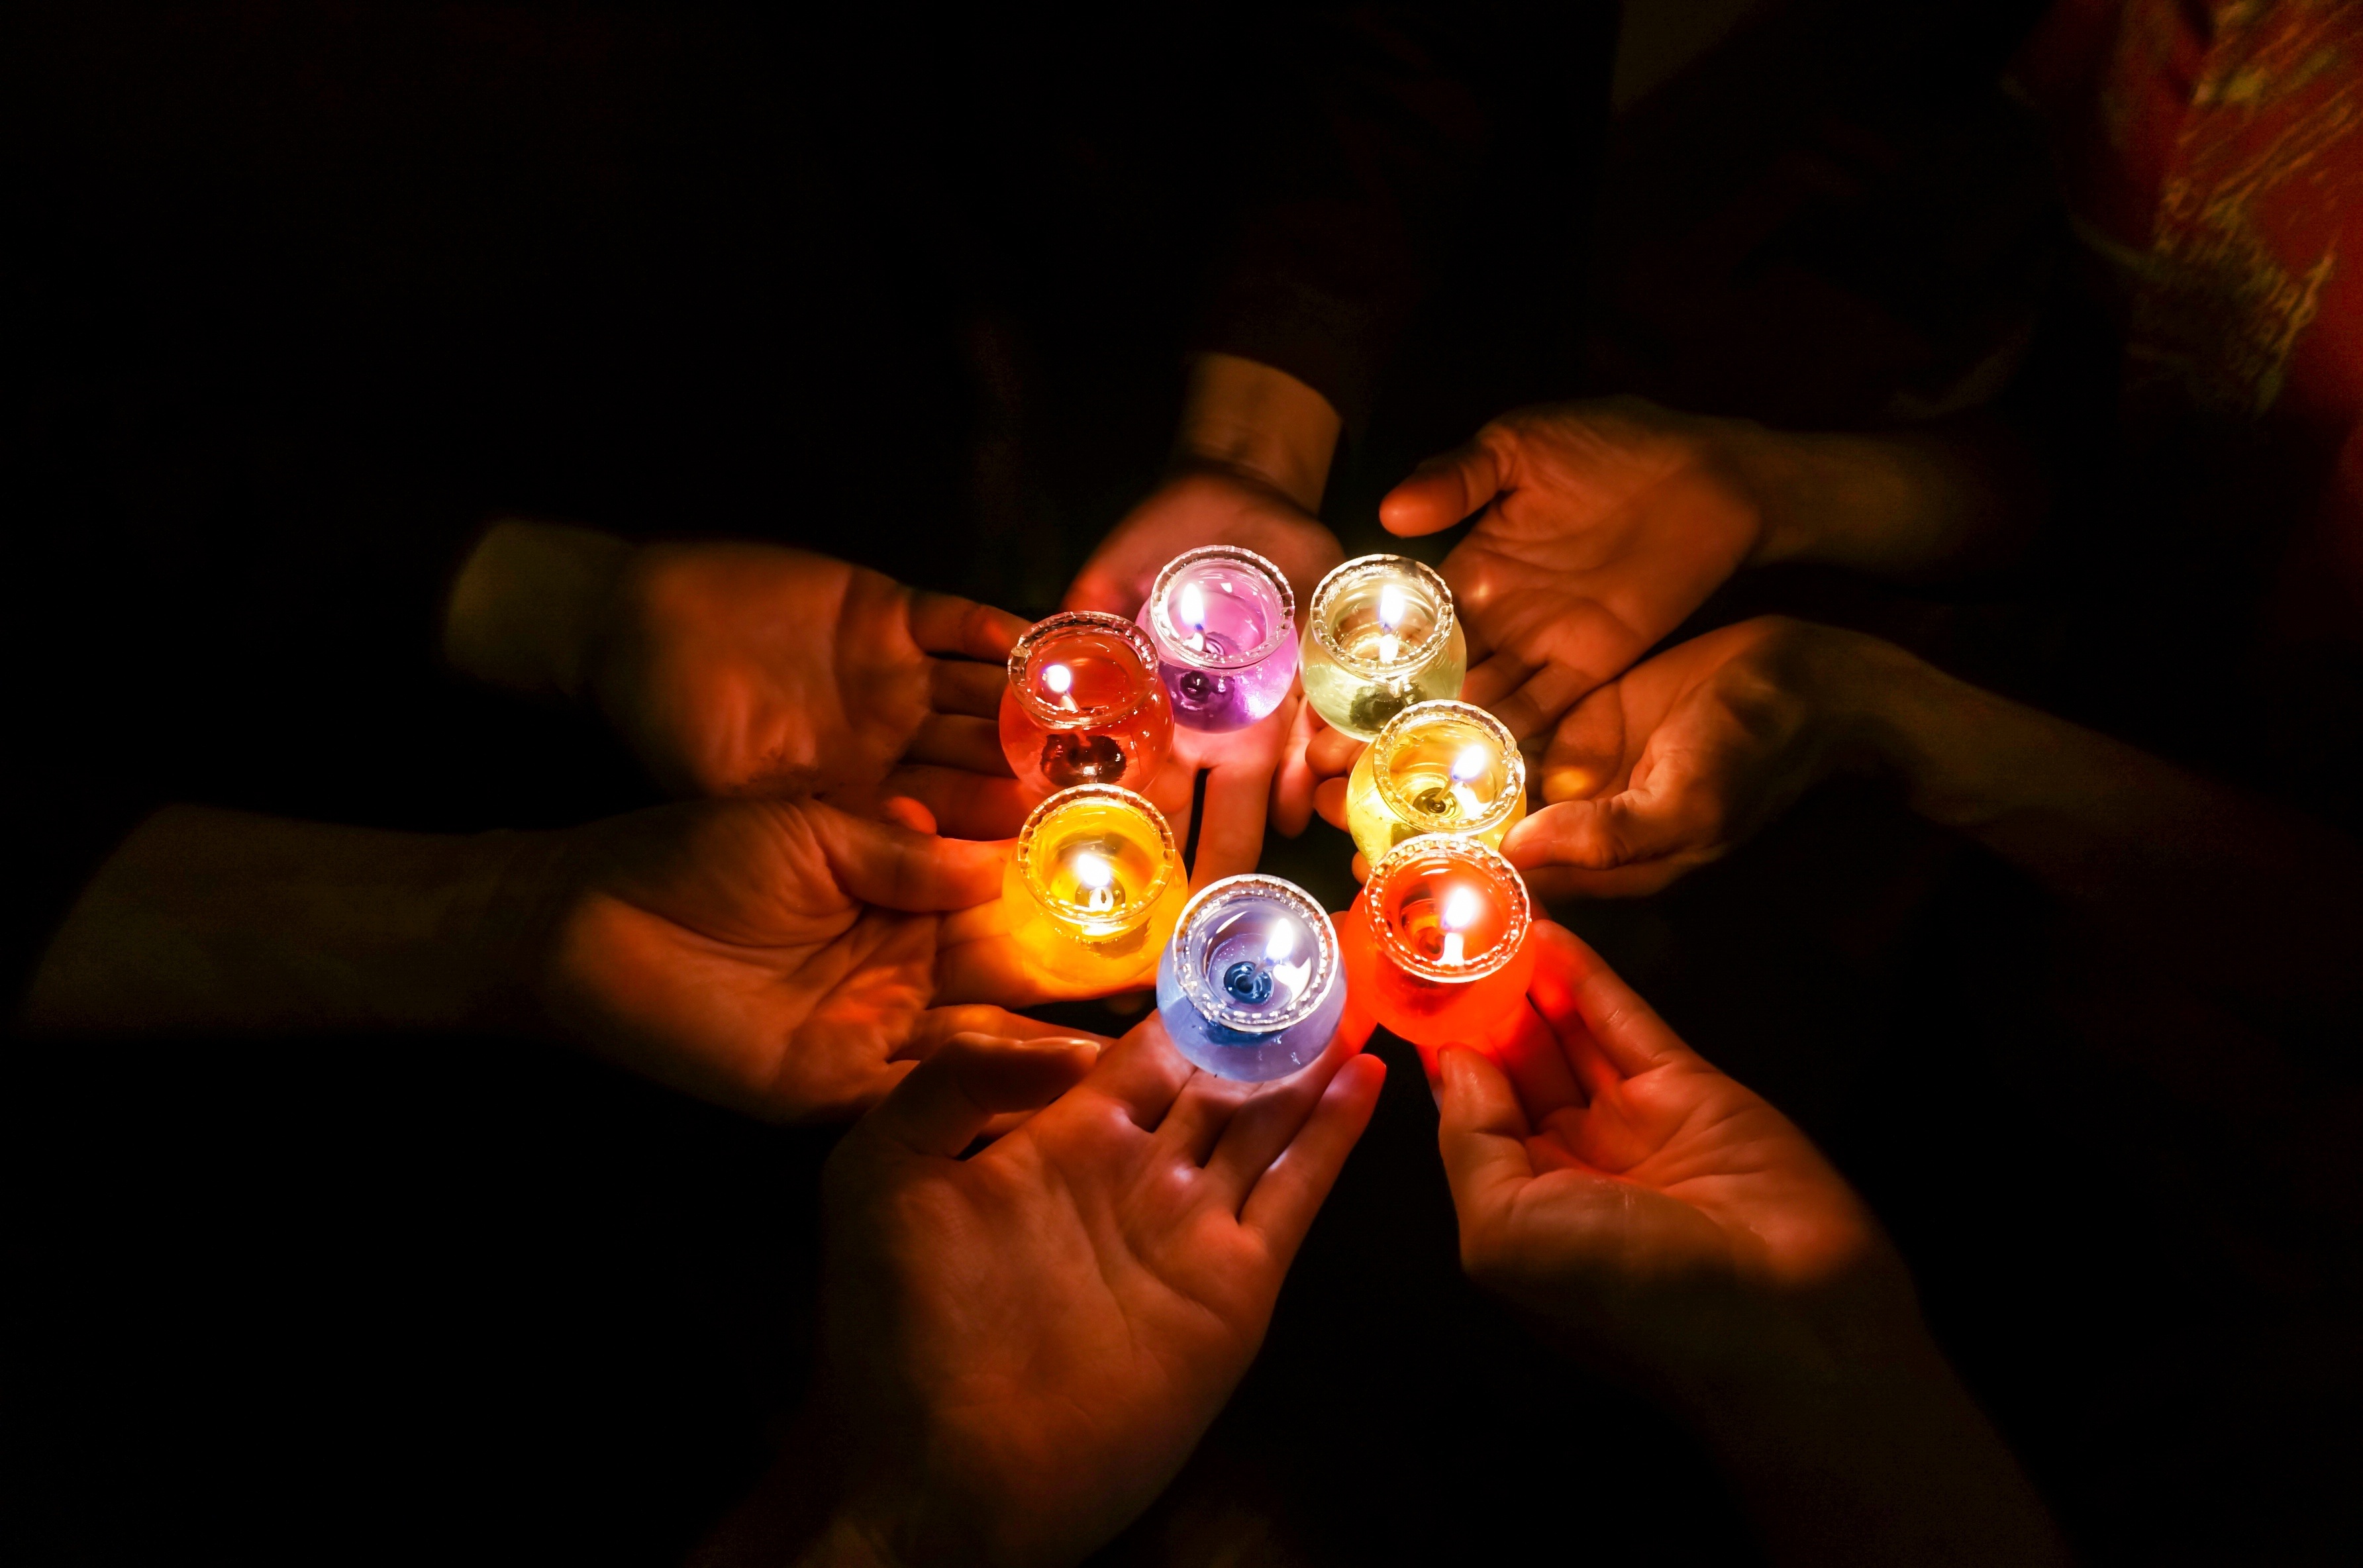
hand, light, flower, sparkler, finger, red, color, religion, darkness, candle, lighting, candlelight, macro photography, candles in dark, colorful candles, light in dark, candles in hand